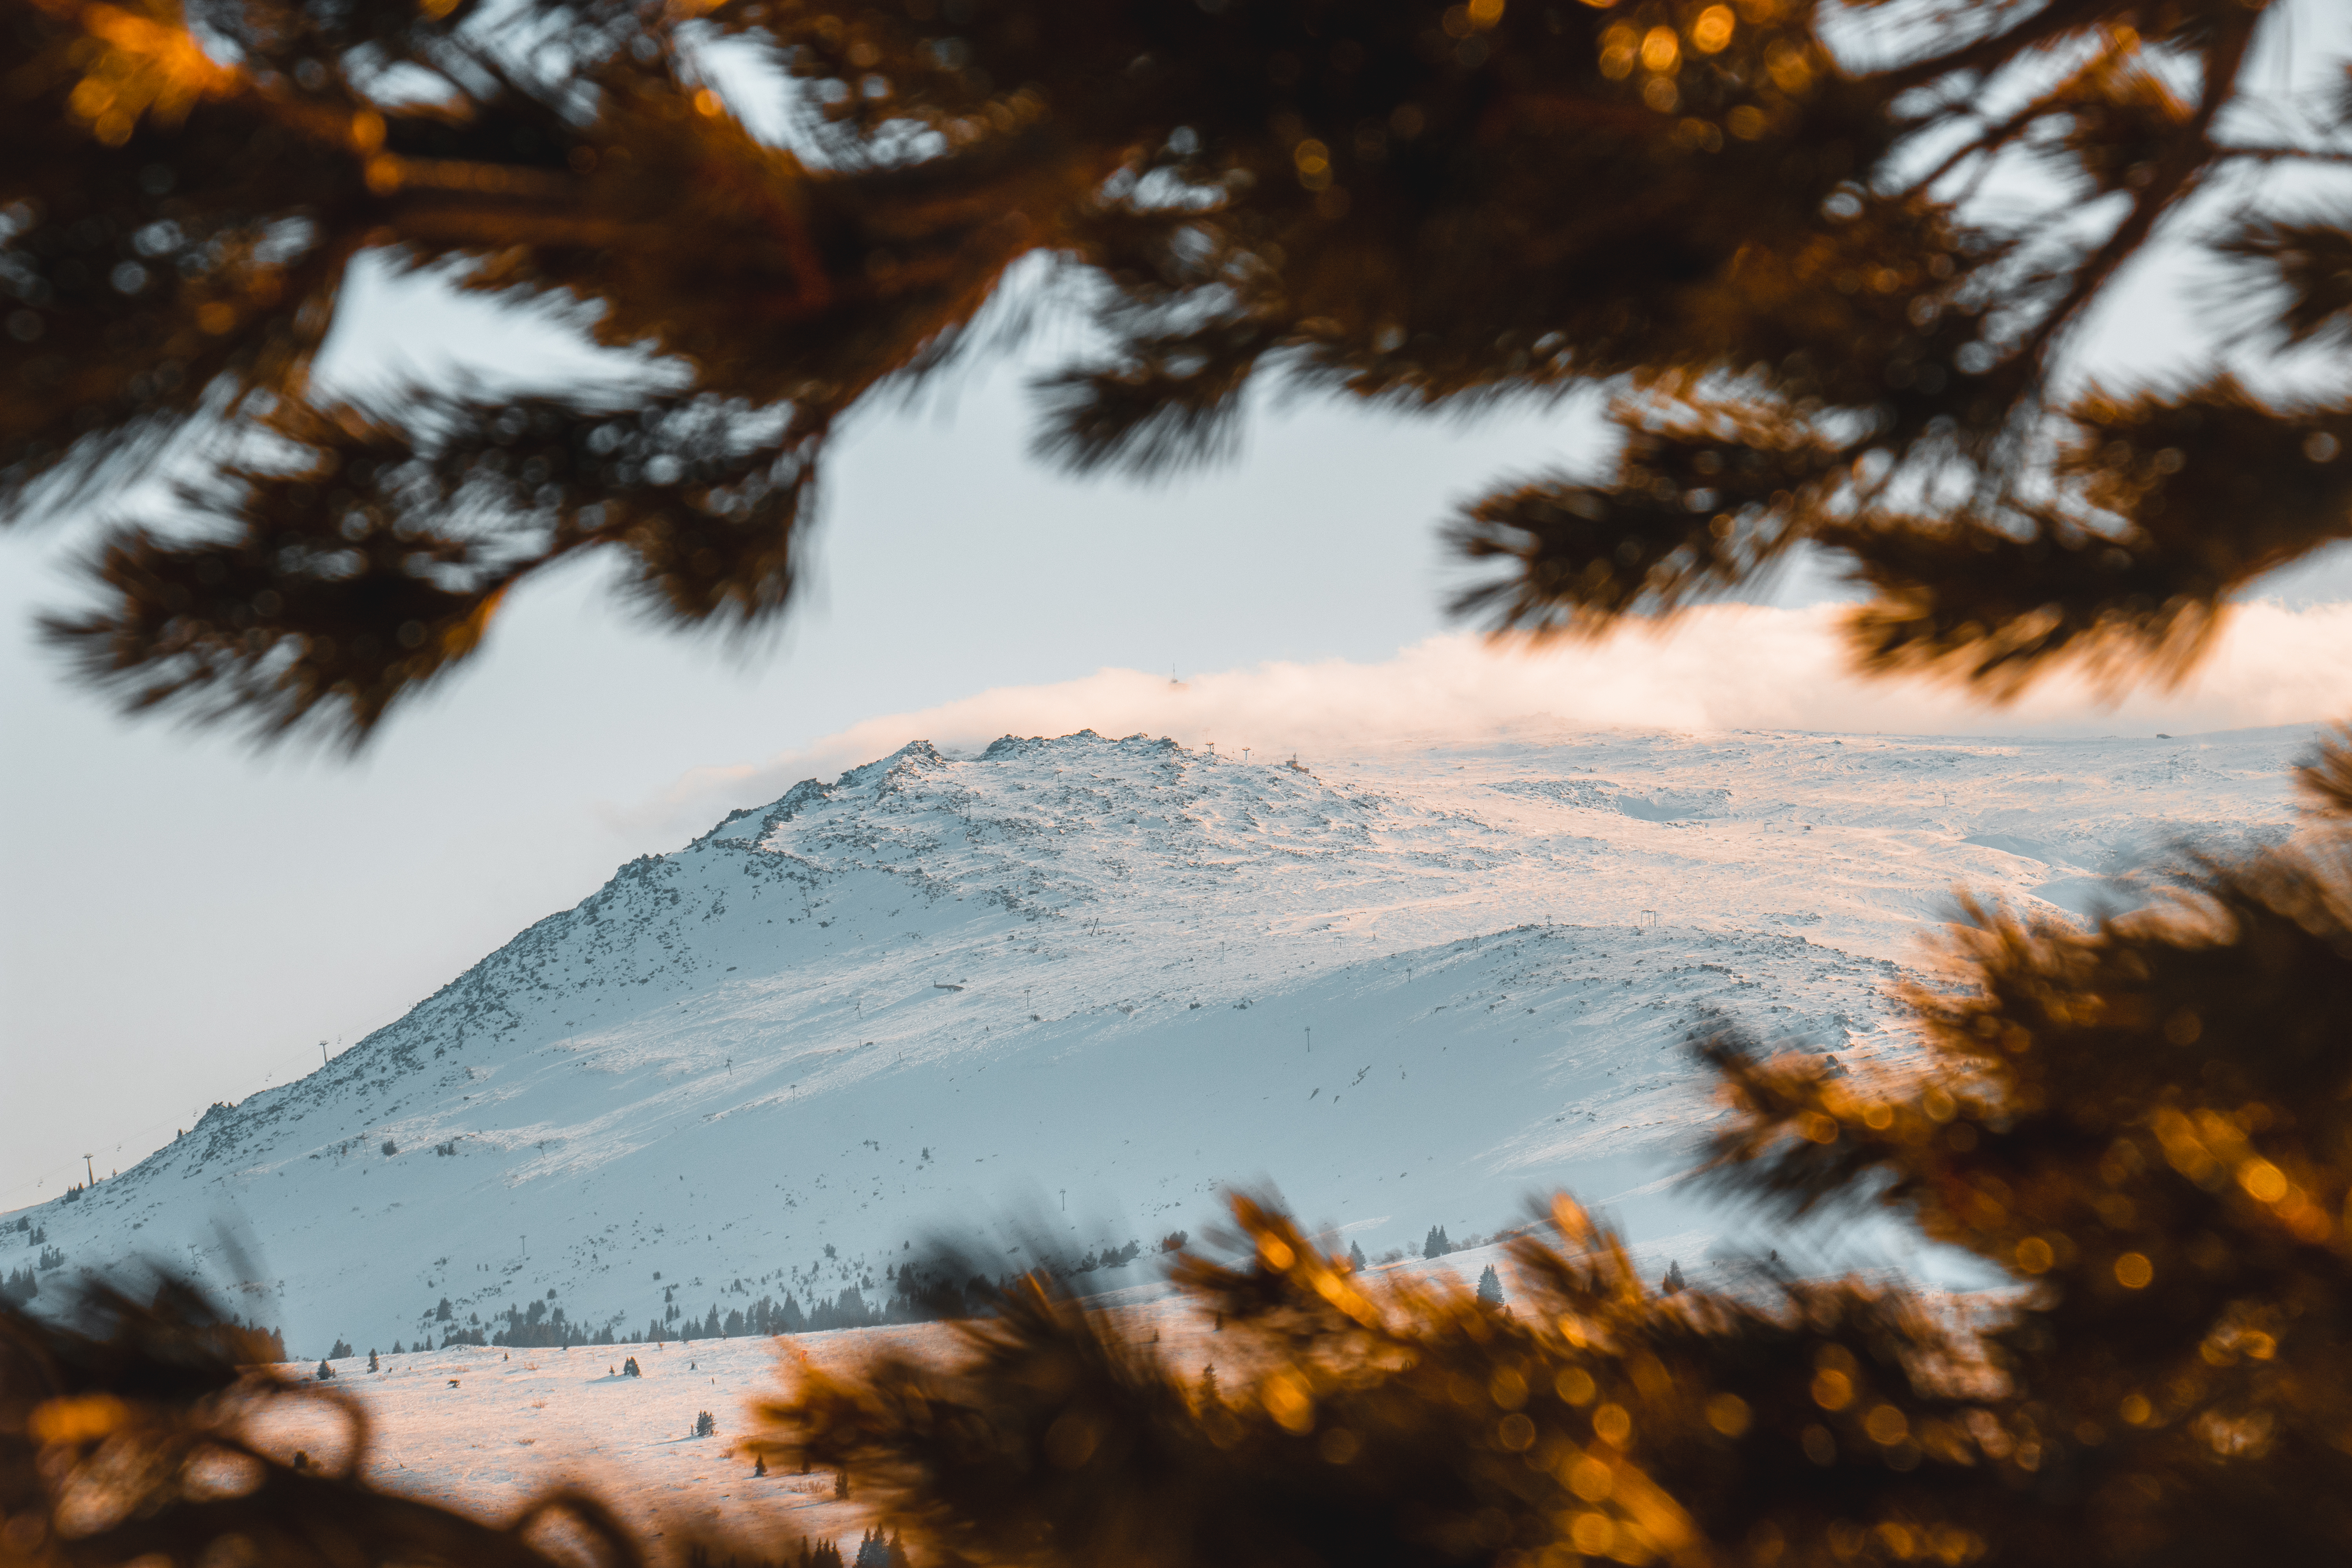
sky, nature, tree, natural landscape, atmospheric phenomenon, cloud, wilderness, morning, branch, landscape, leaf, woody plant, mountain, geological phenomenon, atmosphere, sunlight, evening, plant, hill, winter, snow, sunrise, national park, sunset, pine family